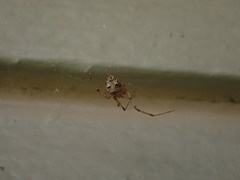
Species: Parasteatoda_tepidariorum